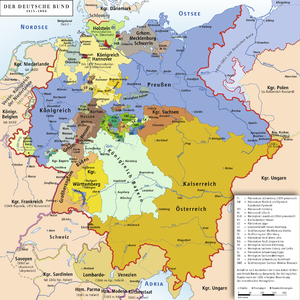
Det Tyske Forbund / Historie / Det tyske Forbund indtil 1830
Kort over Det Tyske Forbund
Det tyske Forbund blev dannet 8. juni 1815 på Wienerkongressen og bestod af 38 stater. Det afløste Det Tysk-Romerske Rige, som var blevet opløst 1806 som en følge af Napoleonskrigene. Forbundets to vigtigste medlemmer var Preussen og Østrig. I 1829 bestod det af et samlet areal på omkring 630.100 km² og talte henved 29,2 millioner indbyggere.